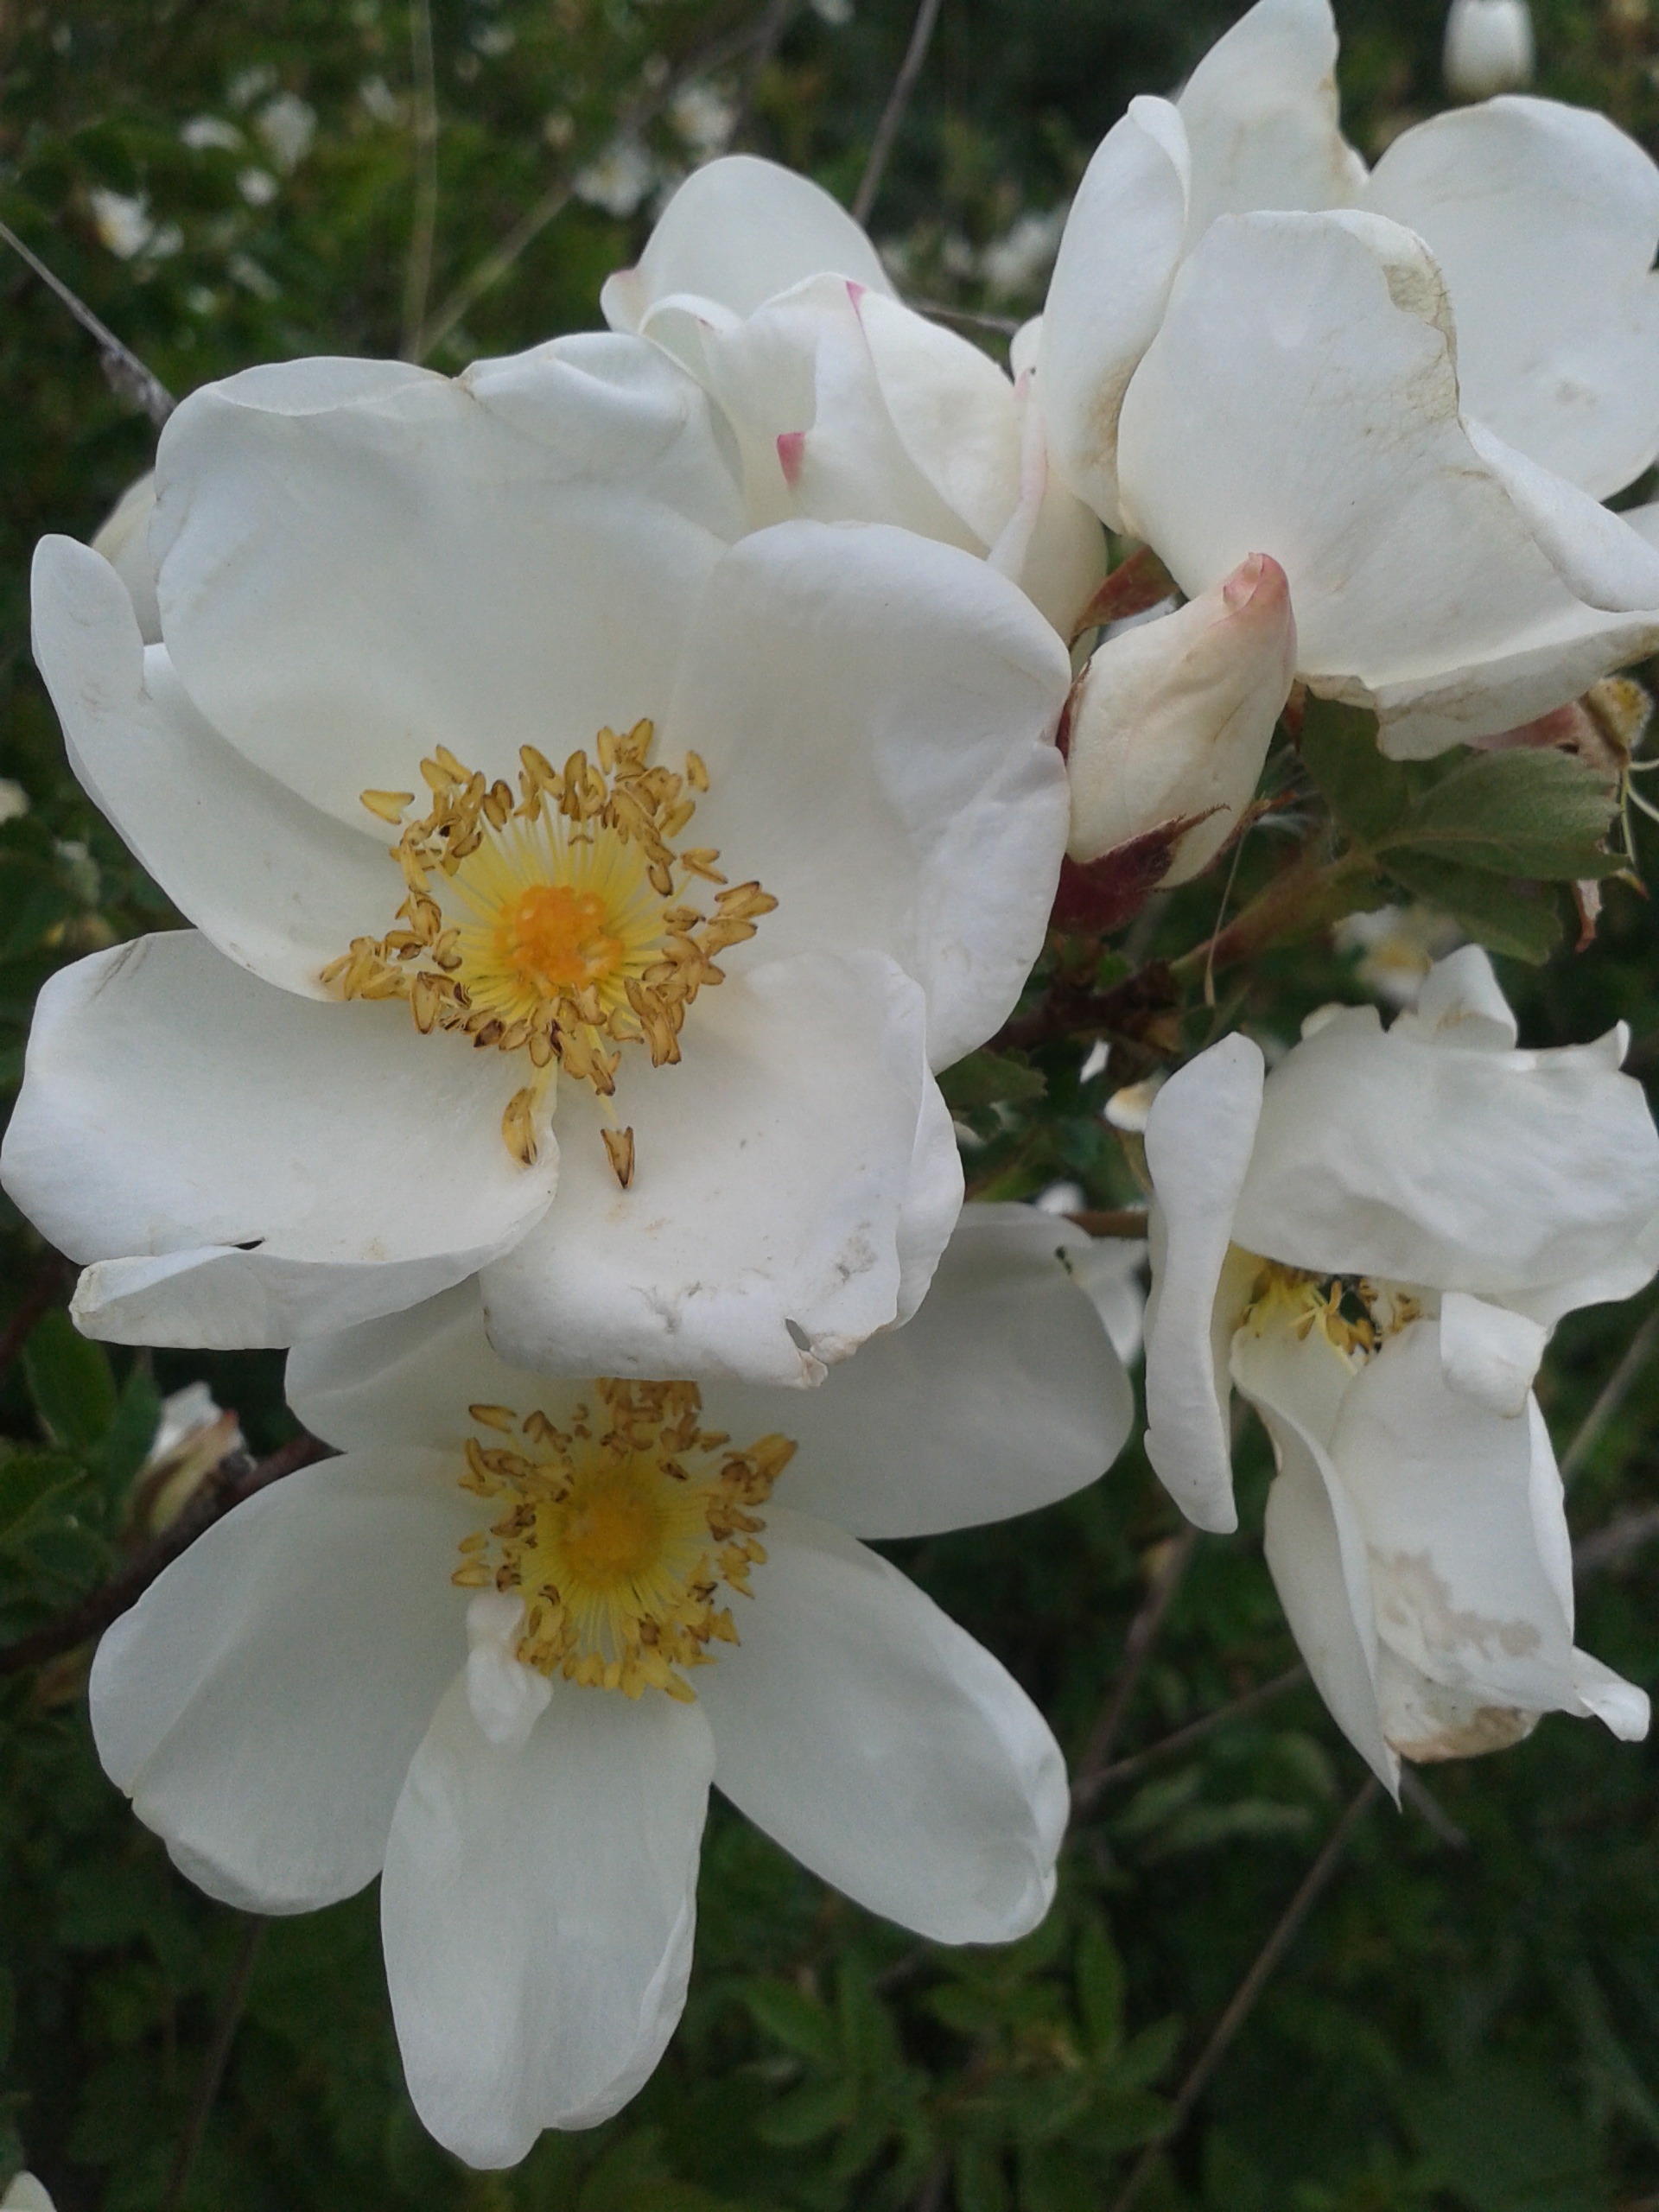
blossom, plant, white, flower, petal, rose, botany, flora, flowers, shrub, floribunda, flowering plant, rose family, early summer, burnet rose, woody plant, land plant, camellia sasanqua, bush roses